Jolly Harbour

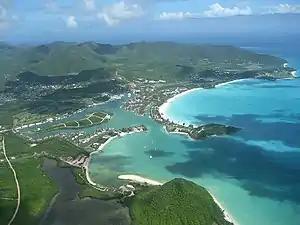
Aerial view of Jolly Harbour.

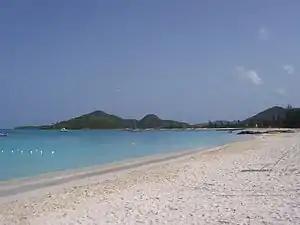
Beach at Jolly Harbour.

Jolly Harbour is a township on Antigua island, in Antigua and Barbuda.